Congo Free State propaganda war

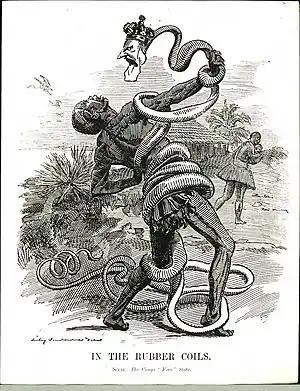
Cartoon in "Punch", 1906

The Congo Free State propaganda war was a worldwide media propaganda campaign waged by both King Leopold II of Belgium and the critics of the Congo Free State and its atrocities. Leopold was very astute in using the media to support his virtual private control of the Congo. British campaigner Edmund Dene Morel successfully campaigned against Leopold and focused public attention on the violence of Leopold's rule. Morel used newspaper accounts, pamphlets, and books to publish evidence from reports, eye-witness testimony, and pictures from missionaries and others involved directly in the Congo. As Morel gained high-profile supporters, the publicity generated by his campaign eventually forced Leopold to relinquish control of the Congo to the Belgian government.